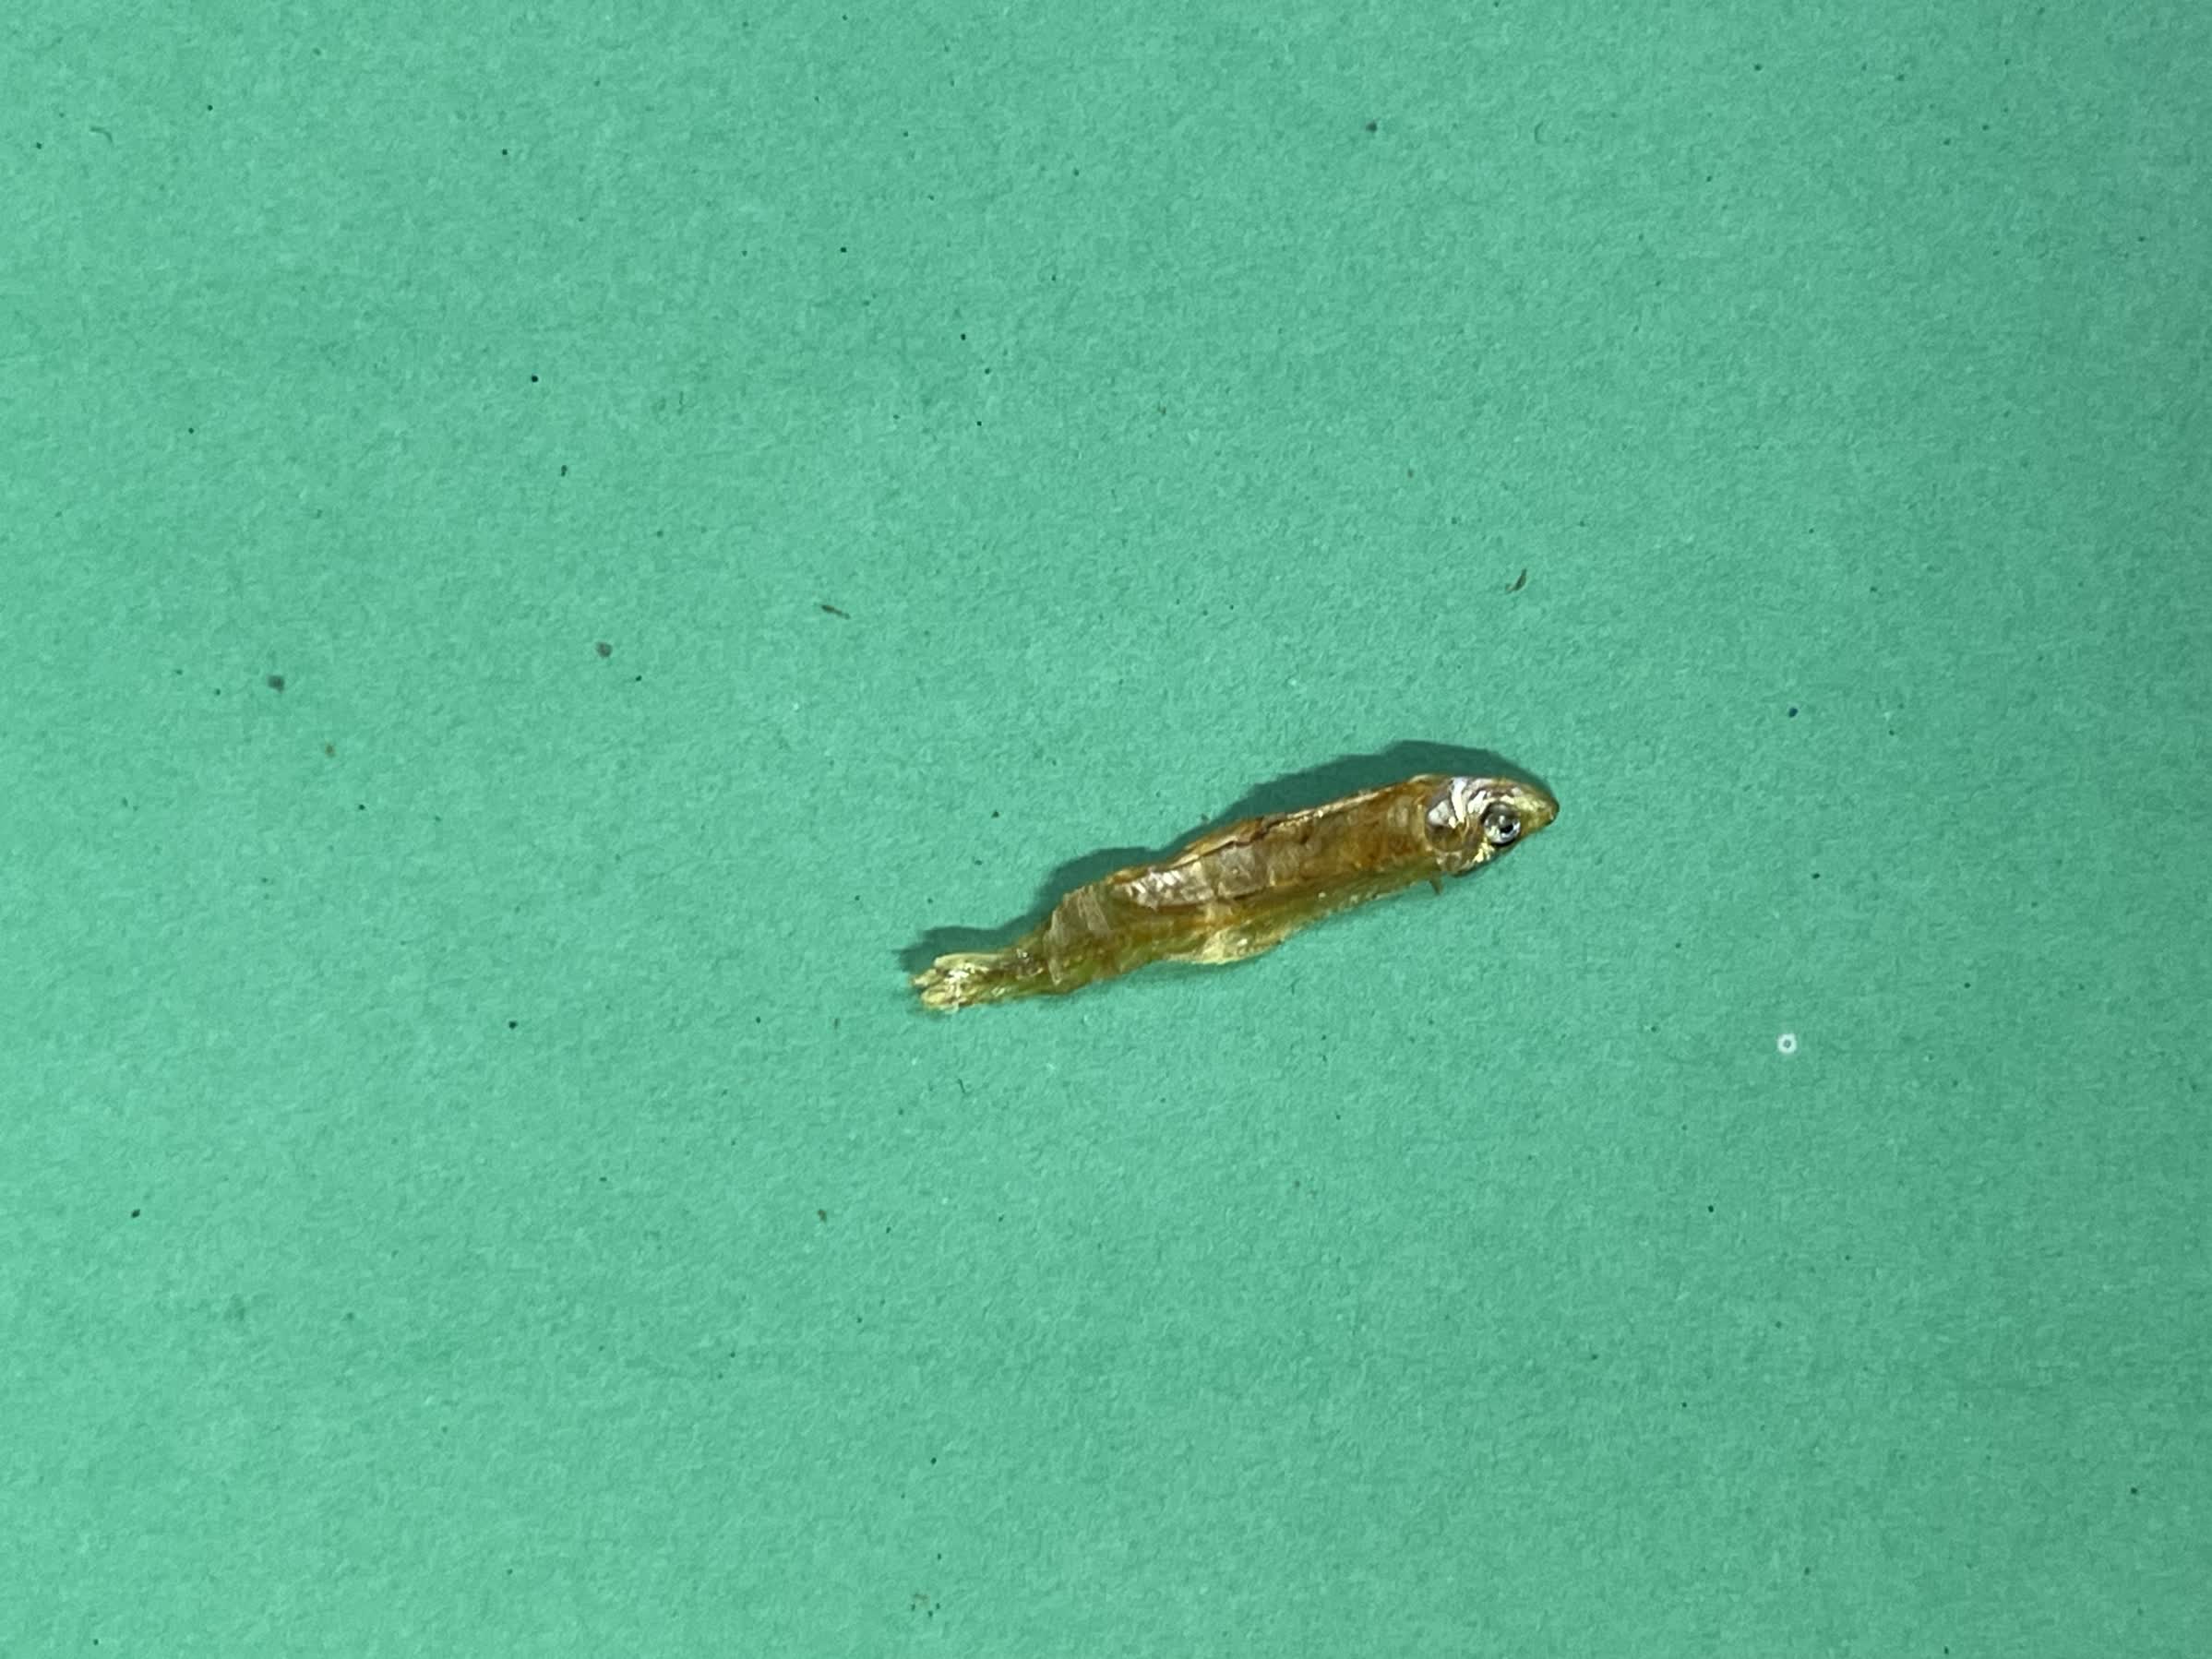
Species: kachki